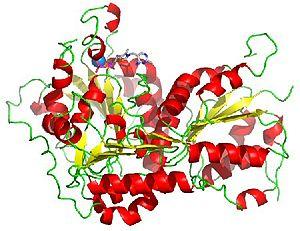
La pyruvate décarboxylase — à ne pas confondre avec la pyruvate déshydrogénase — est une décarboxylase intervenant dans la fermentation alcoolique de la levure, notamment celle du genre Saccharomyces, dont Saccharomyces cerevisiae est la plus connue.